Julian Sturgis

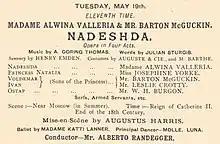
Playbill of "Nadeshda", 1885

In 1885, Sturgis wrote the libretto for Arthur Goring Thomas's opera, "Nadeshda", which was first performed at the Theatre Royal, Drury Lane on 16 April 1885. In a generally favourable review, the critic in "The Times" noted that Sturgis had taken the plot from an old Russian story recently adapted as a German novel, and commented, "Wherever or in what shape Mr. Sturgis may have found his materials he has treated them in a clever and workmanlike manner. His diction is not very refined or elevated, and his metre in rhymed lyrics or blank verse often defies the rules of prosody. But the incidents of the story are set forth simply and clearly, and more than one powerful situation is attained."